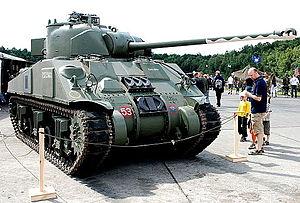
La Guards Armoured Division est une division blindée du Royal Armoured Corps britannique qui prit part à la Seconde Guerre mondiale
Le camouflage est une technique qui permet la dissimulation d'un animal ou d'un équipement, par une variété de méthodes dans le but de rester inaperçu. Cela comprend toutes les techniques retardant l'identification de l'objet, tel que le camouflage disruptif à haut contraste utilisé notamment sur les uniformes militaires.